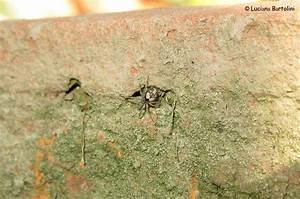
Label: ragno